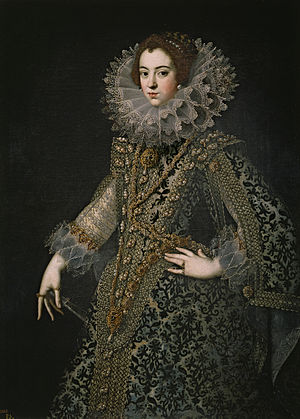
Elisabeth af Frankrig (1602-1644)
Dronning Isabel af Rodrigo de Villandrando
Elisabeth af Frankrig var dronning af Spanien